Elizabeth Stuart, Queen of Bohemia

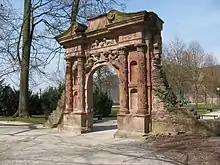
"Elisabethentor" (Elizabeth Gate) of Heidelberg Castle

Her arrival in Heidelberg was seen as "the crowning achievement of a policy which tried to give the Palatinate a central place in international politics" and was long anticipated and welcomed. Elizabeth's new husband transformed his seat at Heidelberg Castle, creating between 1610 and 1613 the "Englischer Bau" (i.e., English Building) for her, a monkey-house, a menagerie, and the beginnings of a new garden in the Italian Renaissance garden style popular in England at the time. The garden, the "Hortus Palatinus", was constructed by Elizabeth's former tutor, Salomon de Caus. It was dubbed the "Eighth Wonder of the World" by contemporaries.